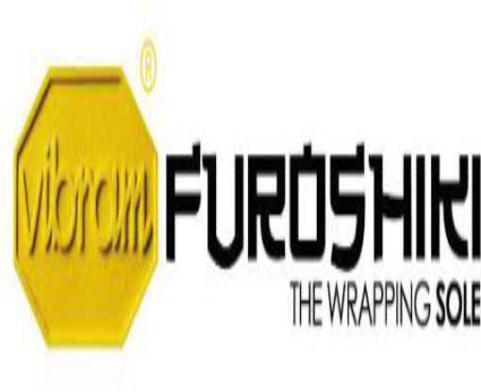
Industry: Clothes